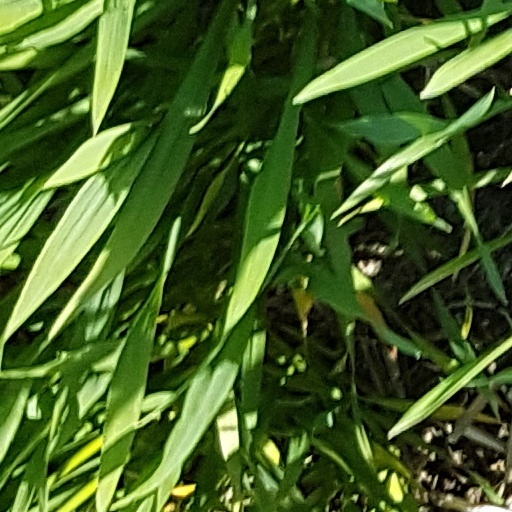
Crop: wheat